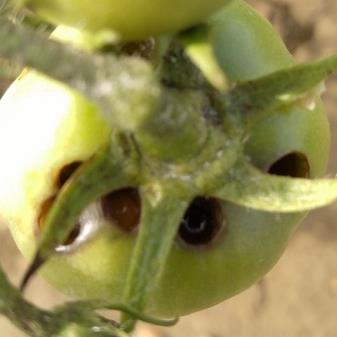
Crop: Tomato
Condition: helicoverpa-armigera-p